Dewey Square

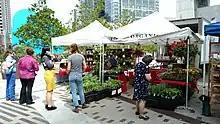
The Dewey Square Farmers Market

Dewey Square is a square in downtown Boston, Massachusetts which lies at the intersection of Atlantic Avenue, Summer Street, Federal Street, Purchase Street and the John F. Kennedy Surface Road, with the Central Artery (I-93) passing underneath in the Dewey Square Tunnel, which was built in the Big Dig. South Station is on the southeast corner of the square, with Amtrak and MBTA Commuter Rail services, as well as Red Line subway trains and Silver Line bus rapid transit underneath.